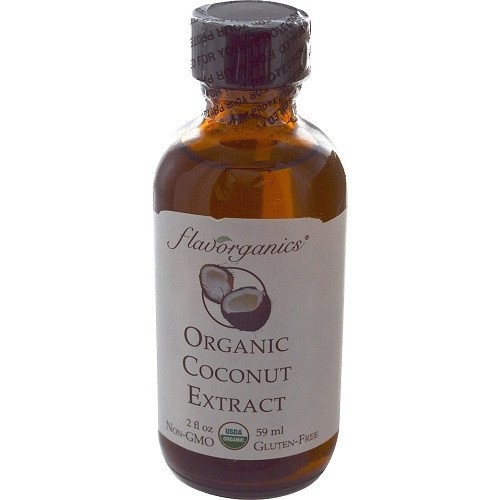
Item Name: Flavorganics Coconut Extract (1x2 Oz)
Product Description: Save On Flavorganics 1X 2 Oz Coconut Extract Made From Nature's Finest Ingredients.: (Note: This Product Description Is Informational Only.Always Check The Actual Product Label In Your Possession For The Most Accurate Ingredient Information Before Use.For Any Health Or Dietary Related Matter Always Consult Your Doctor Before Use.)
Value: nan
Unit: None

Price: 10.58